El Lindaman

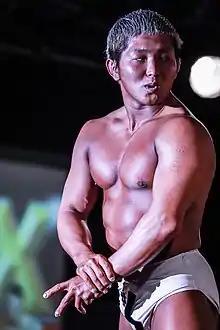
El Lindaman in January 2022

, better known by his ring name , is a Japanese professional wrestler. He is currently working for Gleat, where he was the inaugural G-Rex Champion. He also makes appearances for American Promotions All Elite Wrestling, DEFY Wrestling and Japanese Promotions All Japan Pro Wrestling, Dragon Gate and New Japan Pro Wrestling.